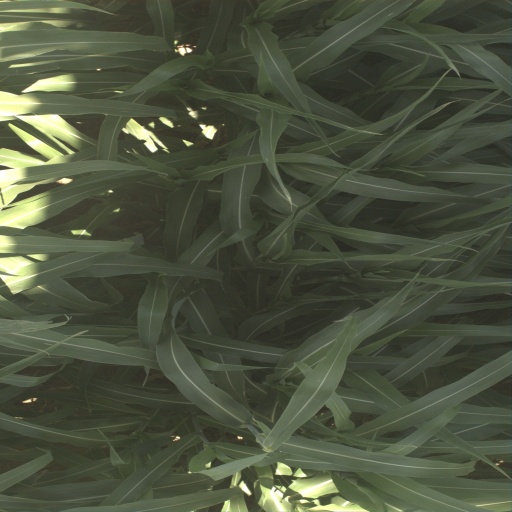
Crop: sorghum